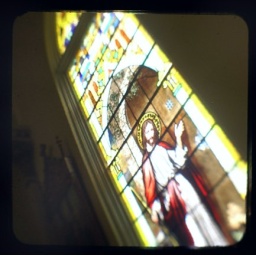
Stained glass window Jesus Knocking in Saint Michaels Church in Weimer, Texas